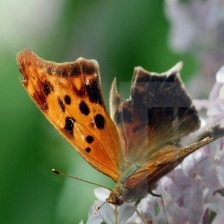
Species: EASTERN COMA
Butterfly family (ImageNet category): admiral